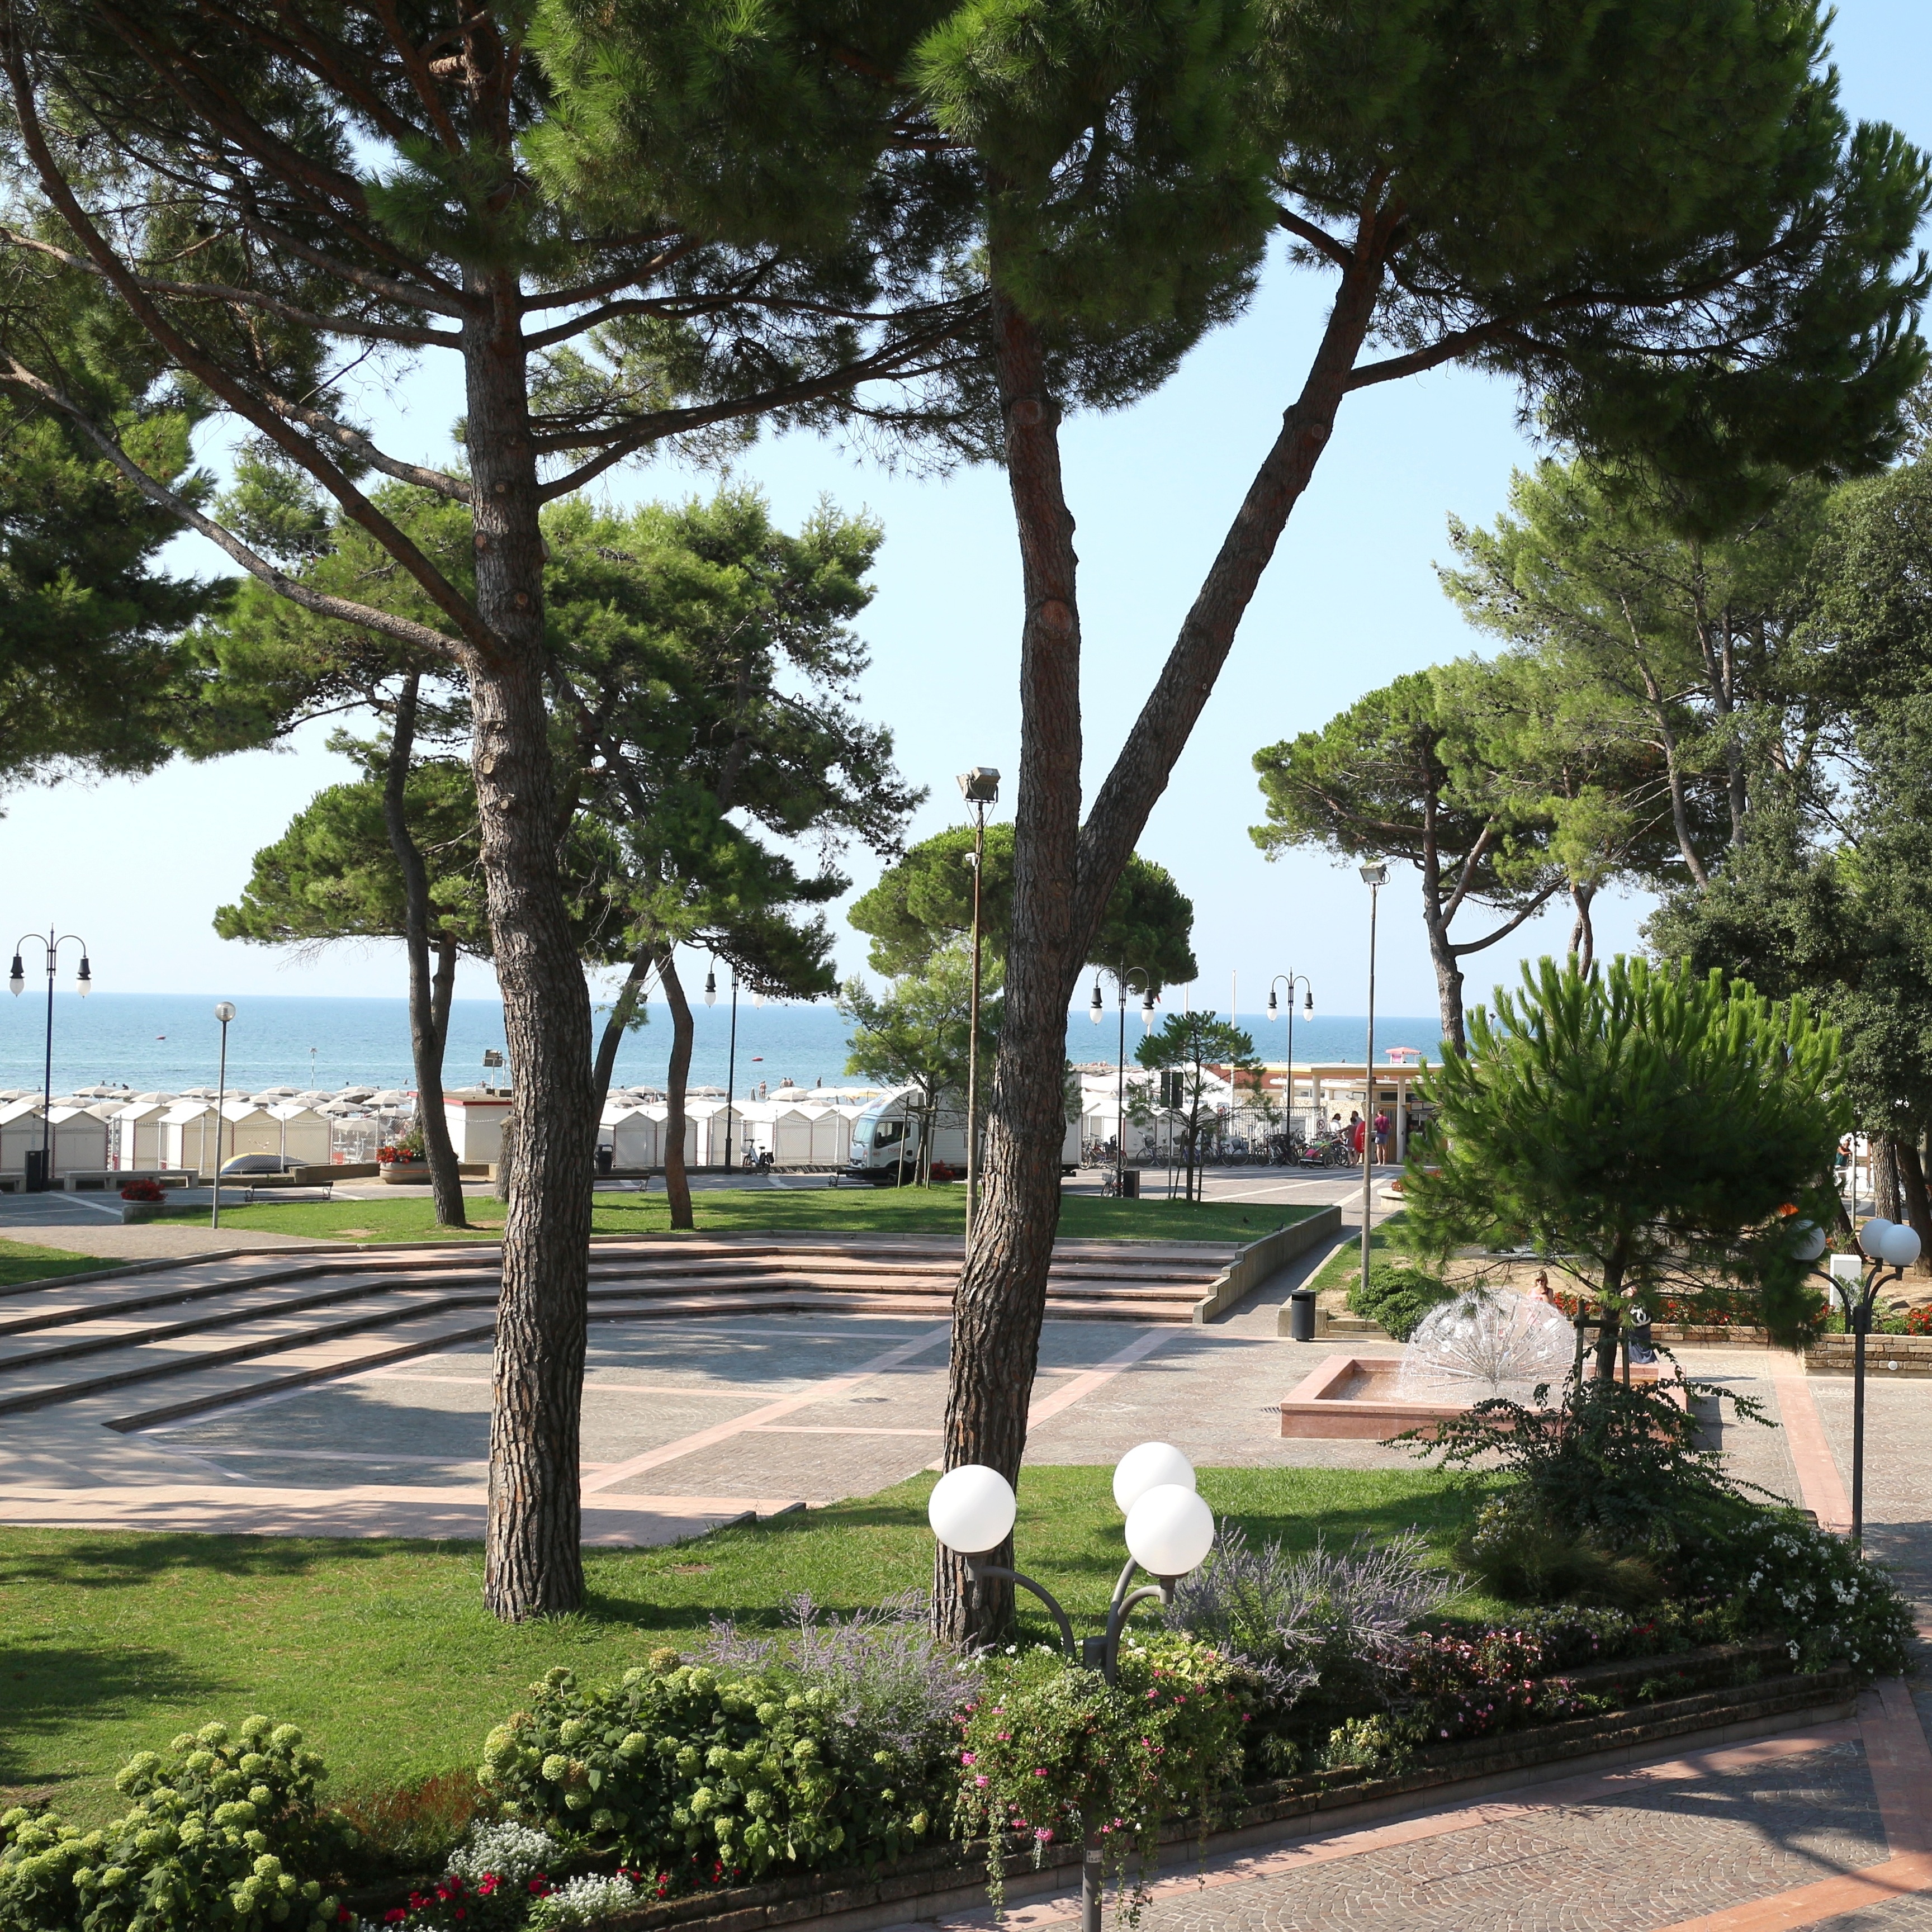
beach, sea, tree, water, plant, flower, home, summer, mediterranean, space, park, holiday, italy, garden, south, resort, estate, ornamental shrub, adriatic sea, mediterranean garden, residential area, grado, woody plant, arecales